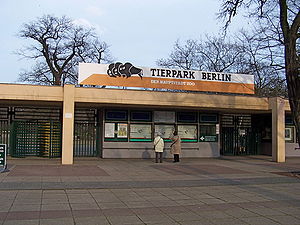
Tierpark Berlin
Tierpark Berlin er en af Berlins to dyreparker og ligger i bydelen Berlin-Friedrichsfelde i bydelen Lichtenberg.